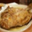
Label: flatfish